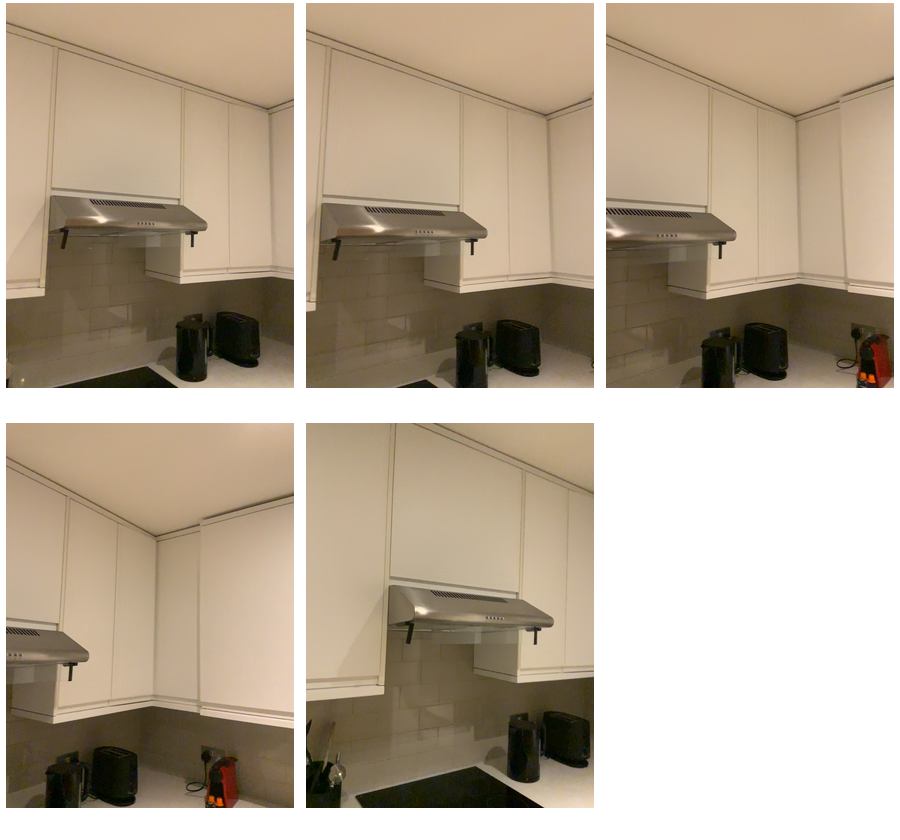Task instruction: Power on the kettle.
Answer: {"task_instruction": "Power on the kettle.", "nodes": ["electric outlet", "kettle"], "edges": [{"functional_relationship": "providepower", "object1": "electric outlet", "object2": "kettle", "spatial_relations": ["higher_than", "right_of", "behind"], "is_touching": false}], "action_type": "insert", "function_type": "power_supply"}